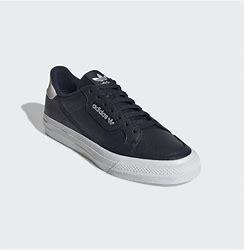
Brand: Adidas
Model: Continental Vulc